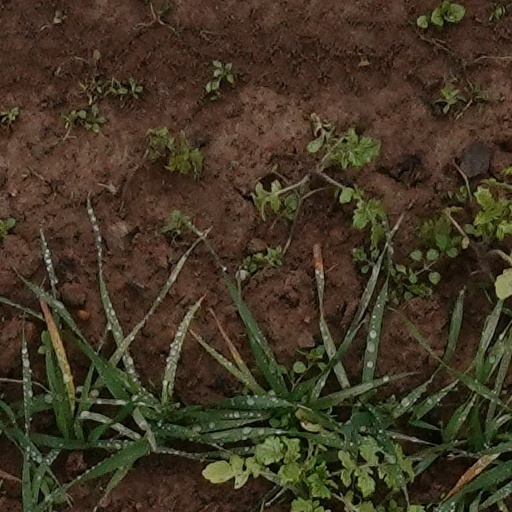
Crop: wheat